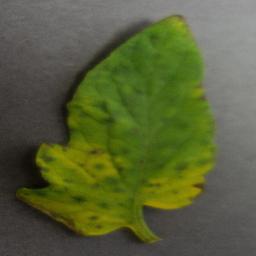
Label: Tomato___Tomato_Yellow_Leaf_Curl_Virus